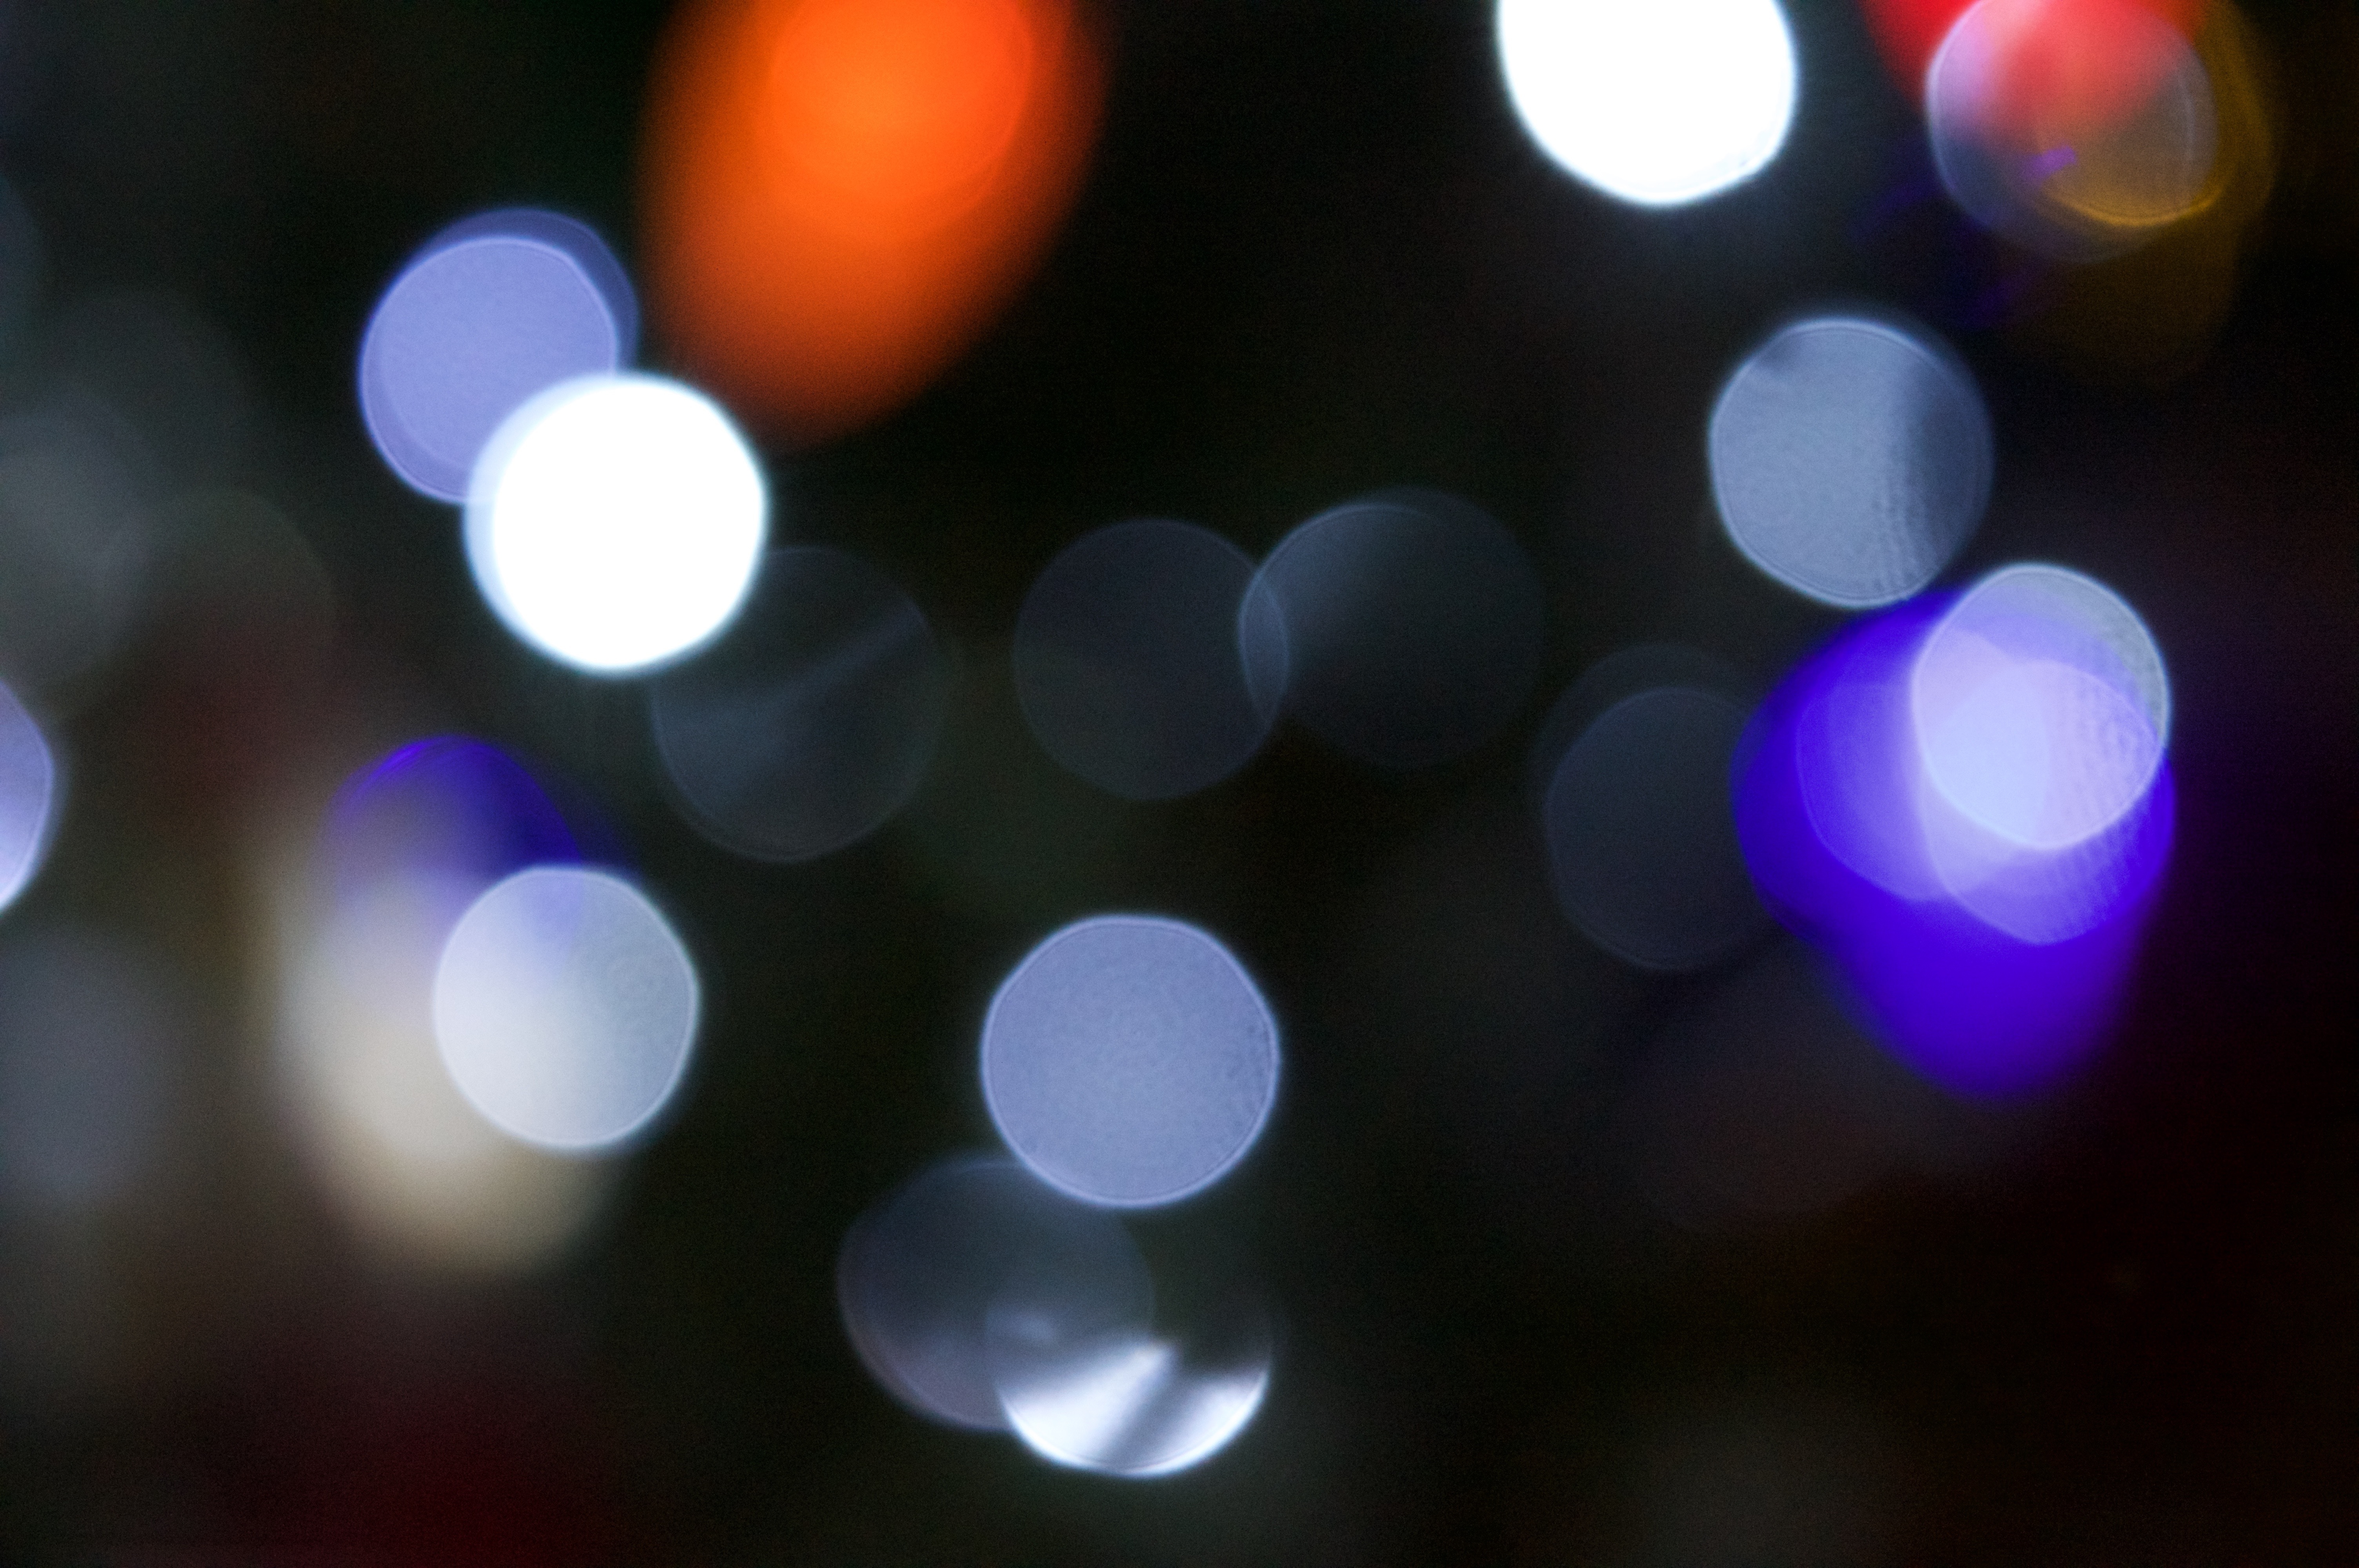
light, bokeh, blur, abstract, night, sunlight, reflection, color, darkness, blue, lighting, circle, lens flare, background, sphere, shape, macro photography